Tyldesley

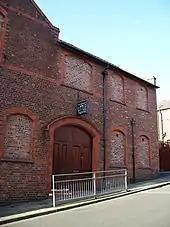
Tyldesley Little Theatre

Tyldesley's wealth as an industrial town resulted in outlets for the entertainment of its population, including cinemas and public houses. Films were shown in Tyldesley Miners' Hall from 1908. Three cinemas were built in the town, the Theatre Royal in John Street opened in 1909, the Carlton on Johnson Street in 1911, and the Majestic in Castle Street in 1923. In 1902 the council acquired land for a public park on Astley Street. A public library was built in 1908 with the aid of an Andrew Carnegie grant, on the site of the old Temperance Hall and Mechanics Institute on Stanley Street built in 1851.